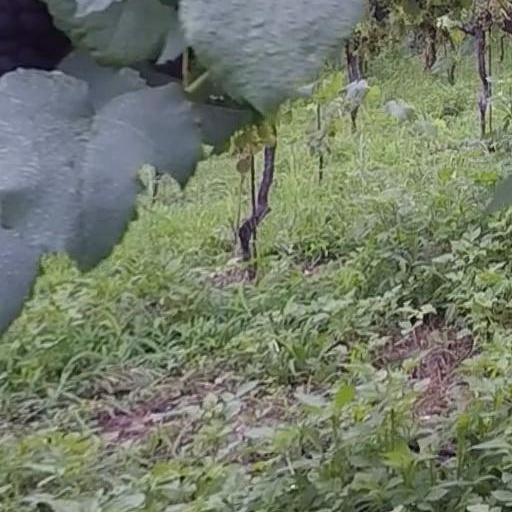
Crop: grape